Bas Giling

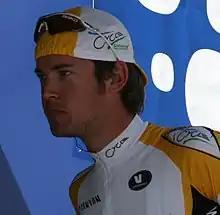

Bastiaan "Bas" Giling (born 4 November 1982 in Alkmaar, North Holland) is a Dutch former professional road bicycle racer, who rode professionally between 2005 and 2009. He rode in one Grand Tour, the 2006 Vuelta a España, finishing 125th overall.